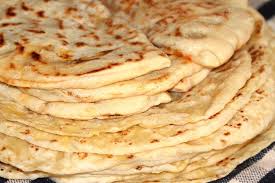
Yemek: gozleme